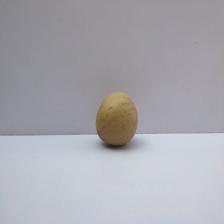
Size: Small